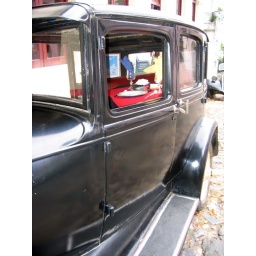
a restaurant table in a car in colonia